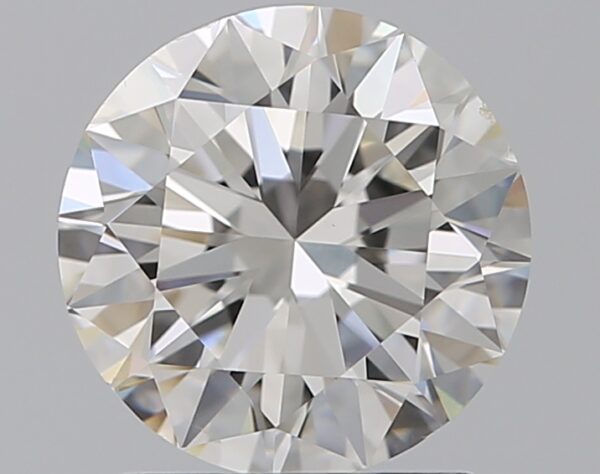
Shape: round
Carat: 1.51
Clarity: VS2
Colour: G
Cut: EX
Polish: EX
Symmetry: EX
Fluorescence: N
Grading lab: GIA
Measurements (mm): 7.27 x 7.32 x 4.52